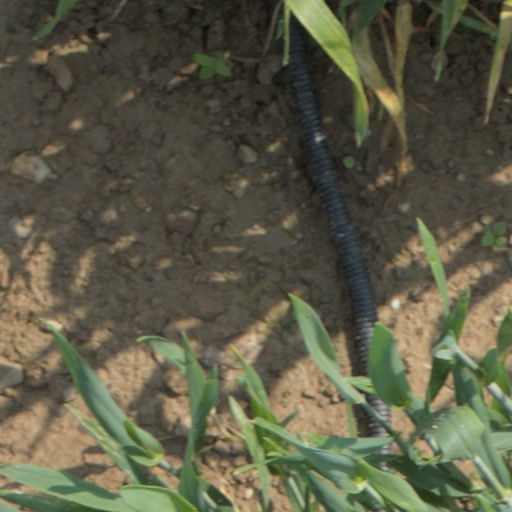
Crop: wheat